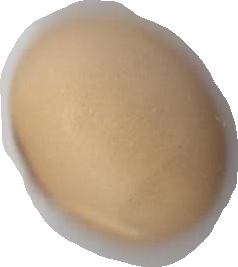
Variety: Anjasmoro